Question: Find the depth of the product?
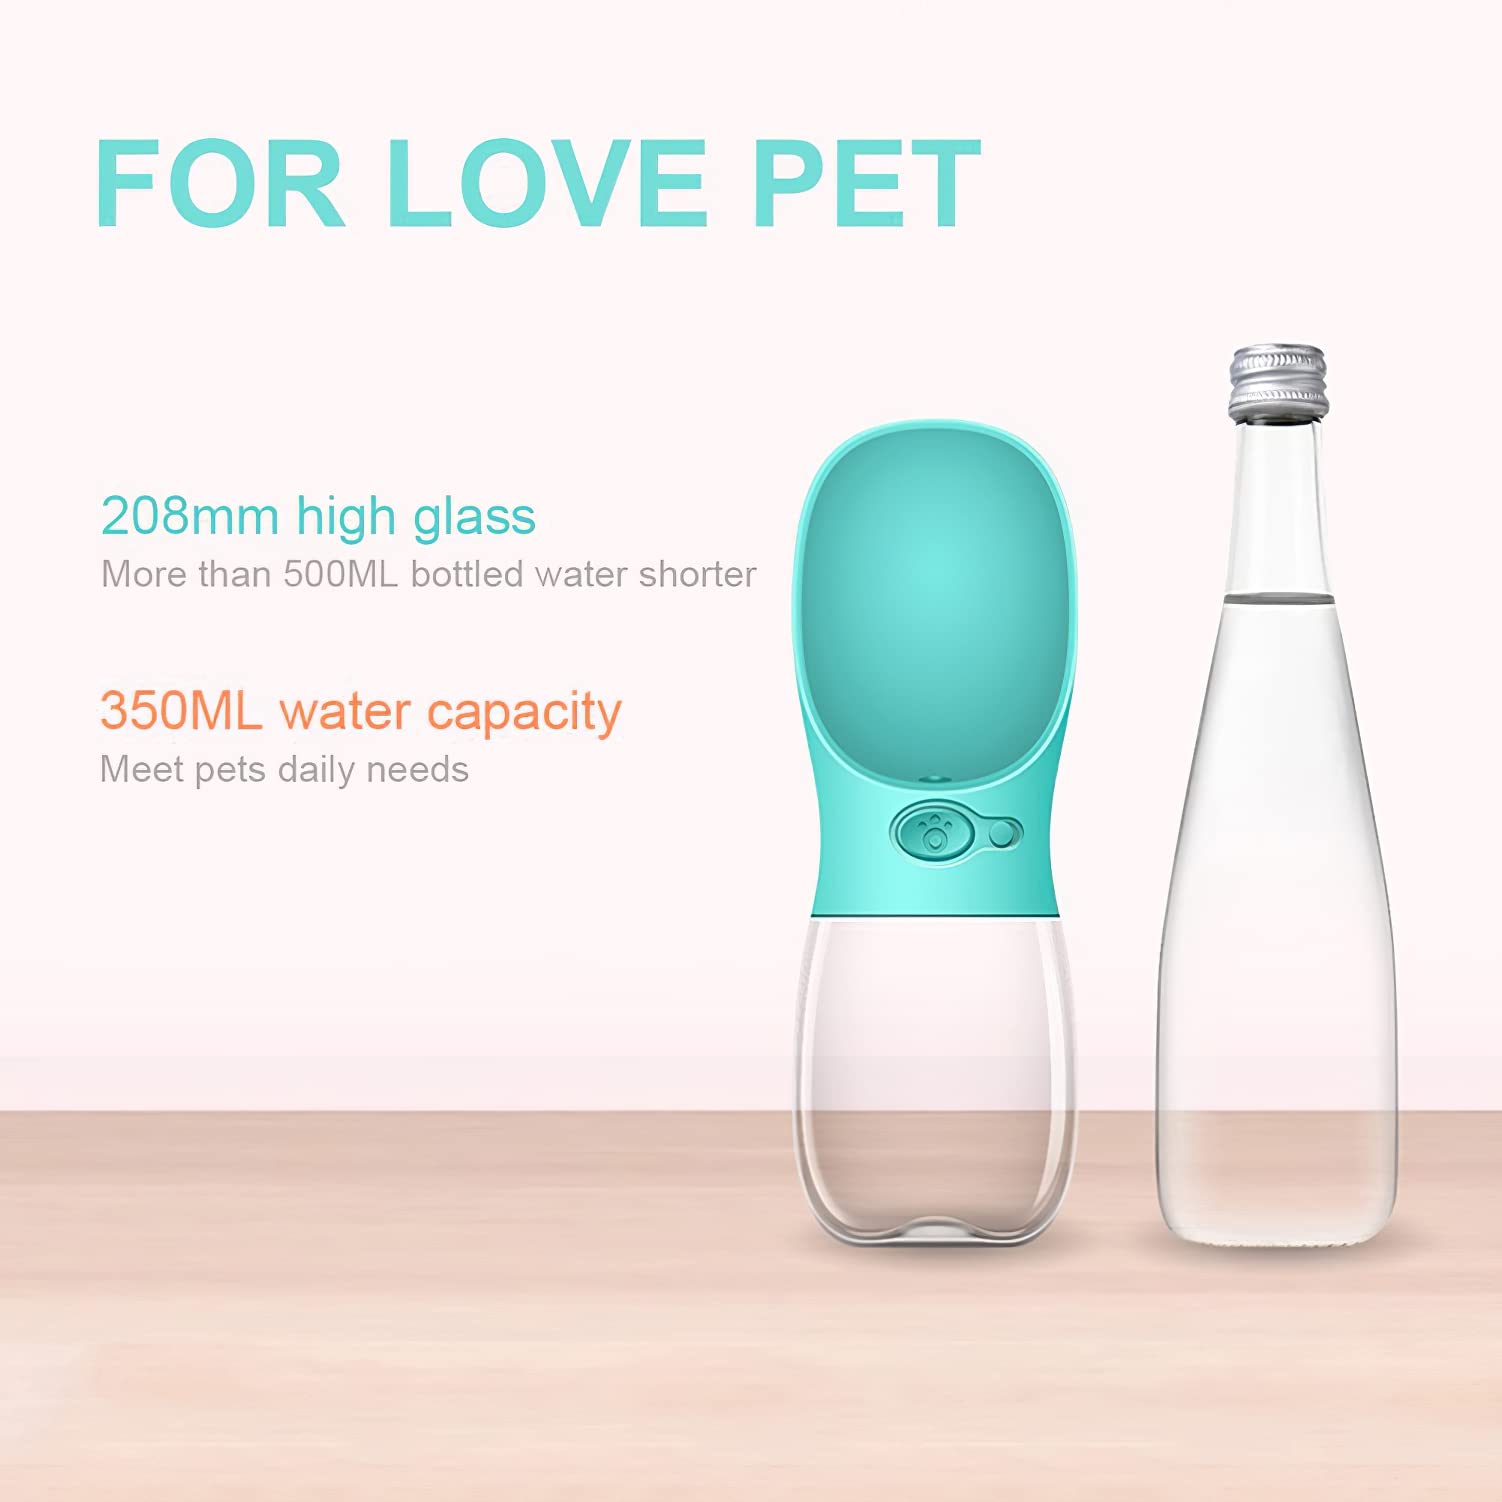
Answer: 208.0 millimetre